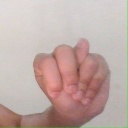
अक्षर: न